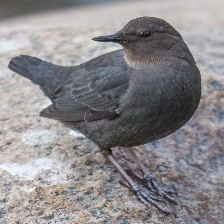
Species: AMERICAN DIPPER
Scientific name: CINCLUS MEXICANUS